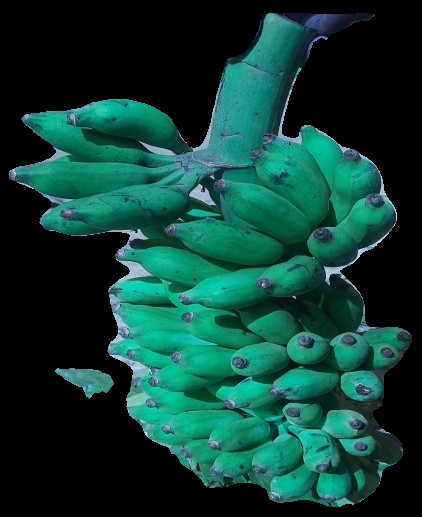
Variety: elakki-bale
Grade: grade3